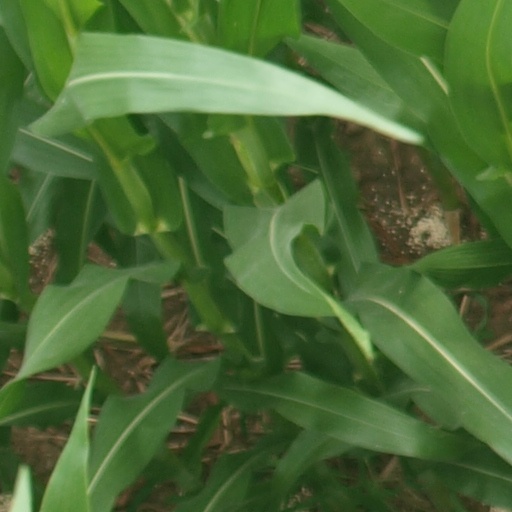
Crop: maize; corn